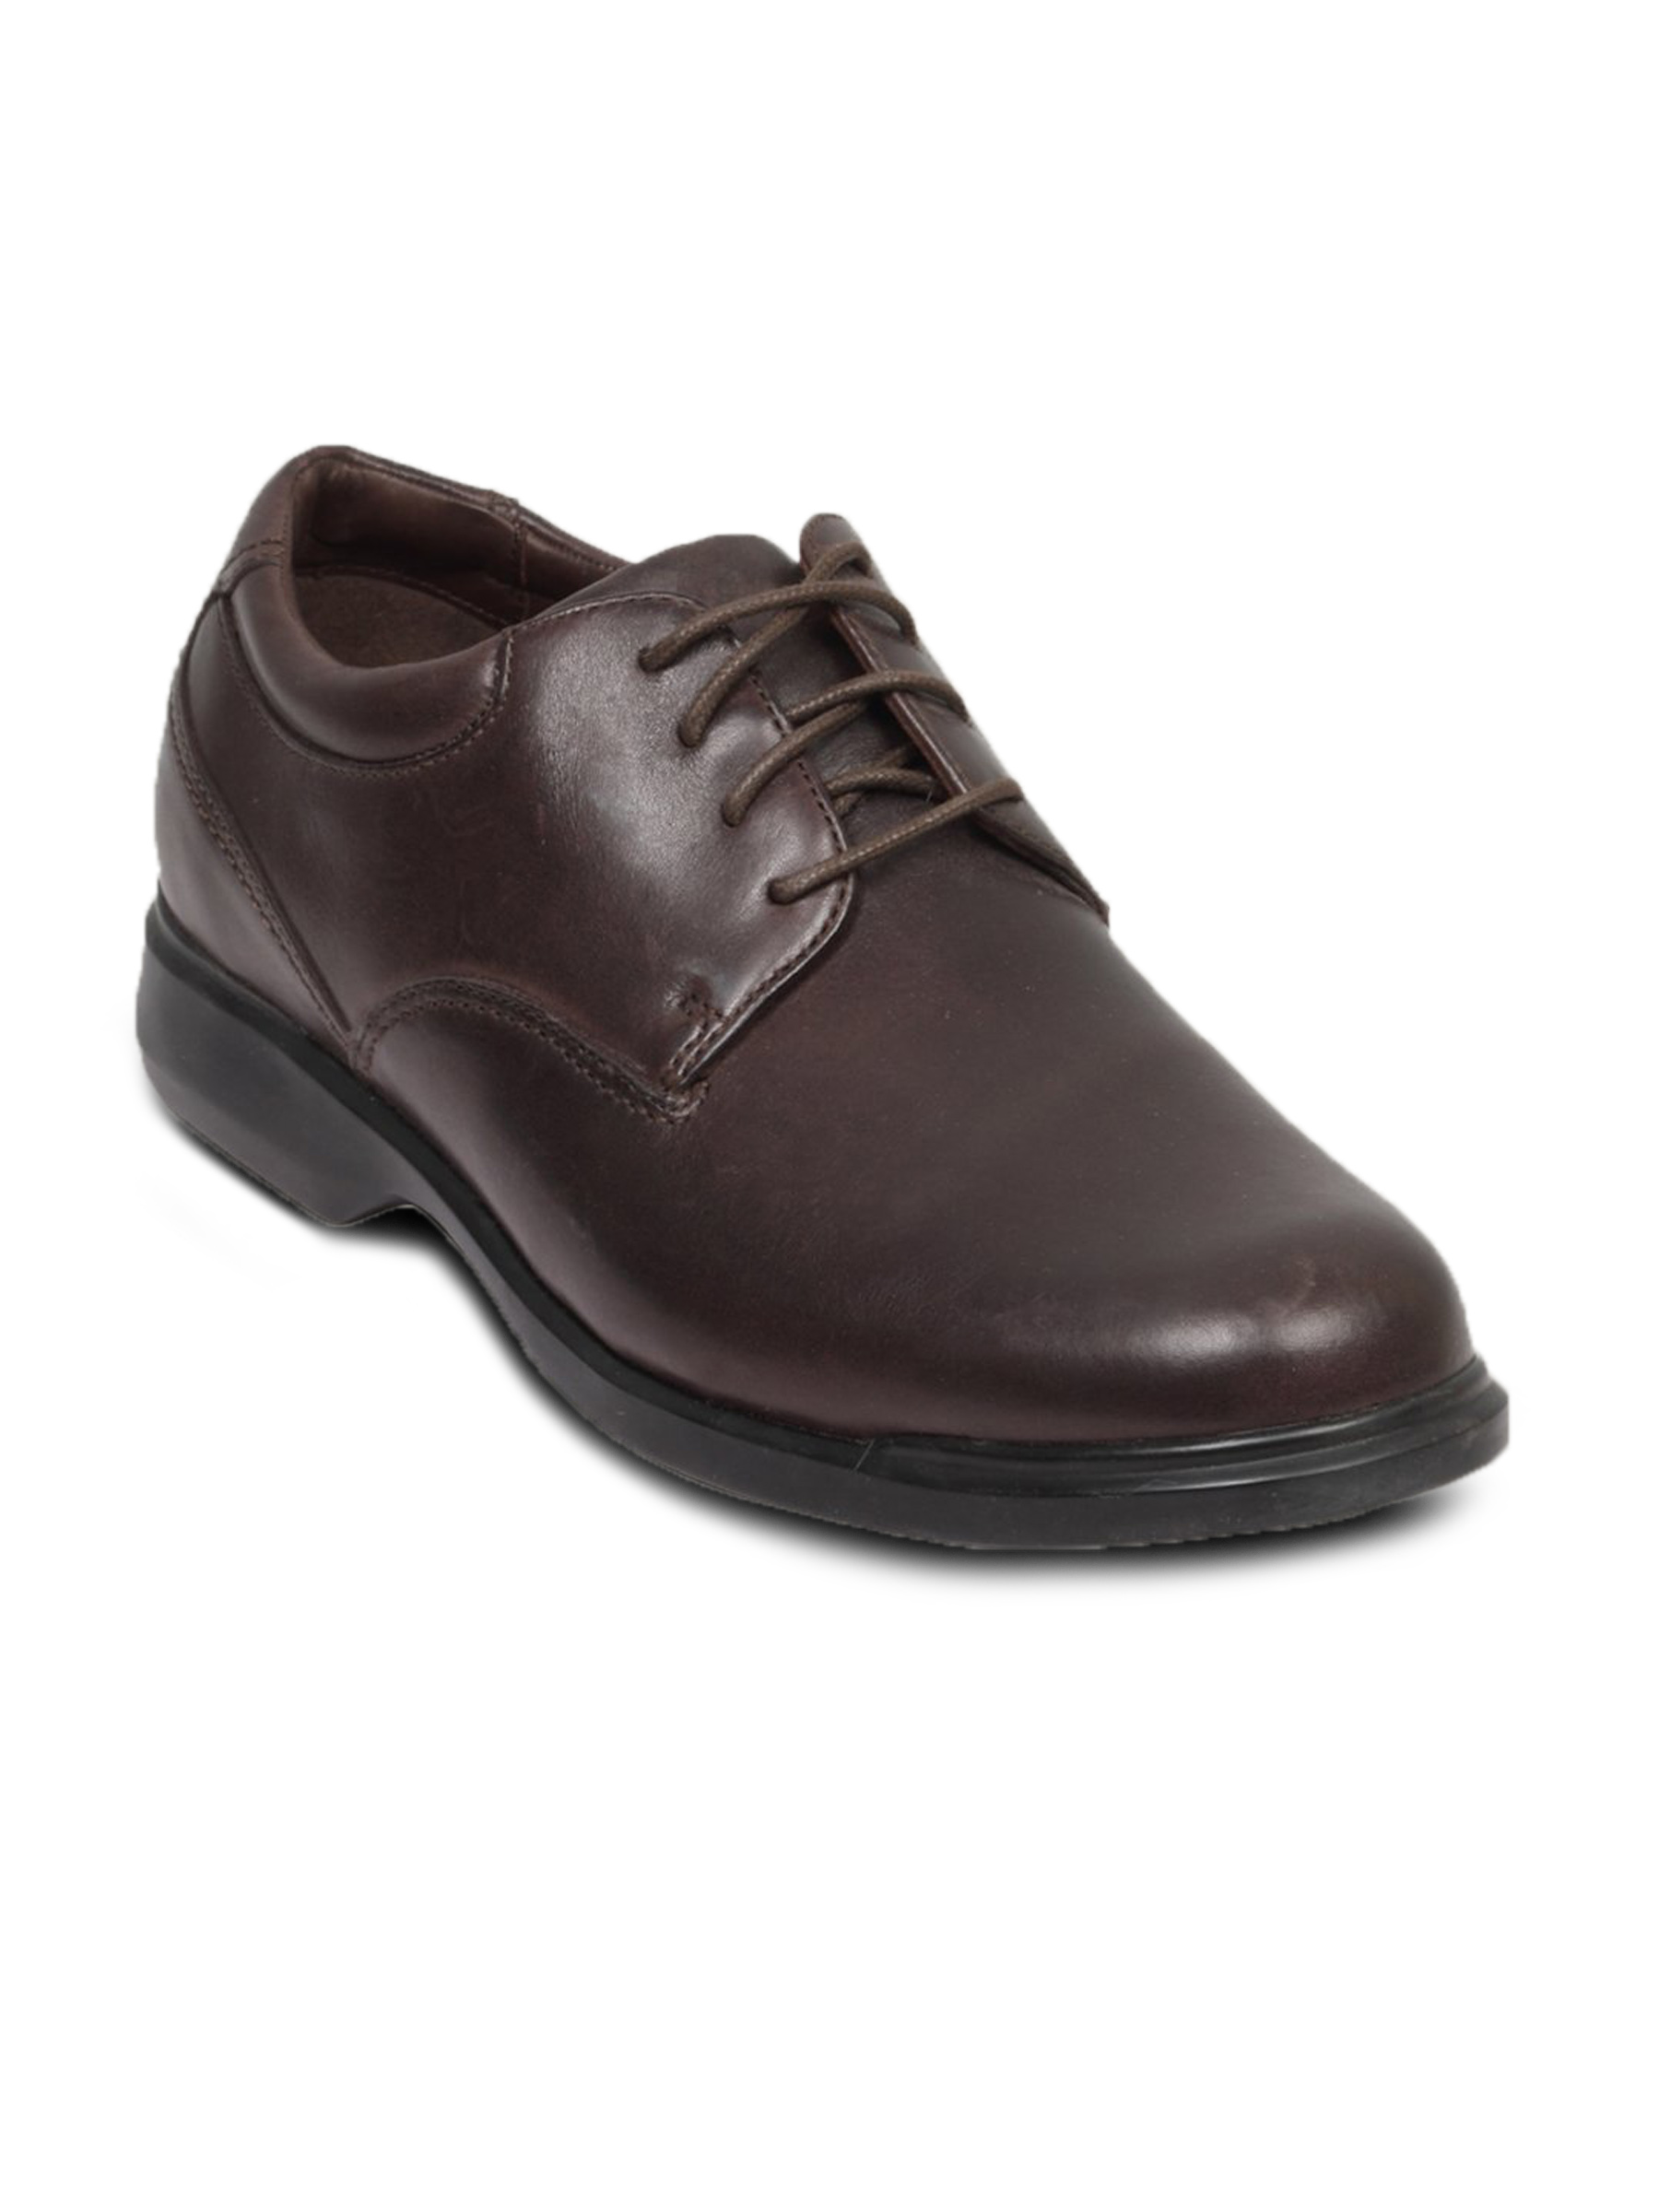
Rockport Men's Ragosta Brown Shoe
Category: Footwear / Shoes / Formal Shoes
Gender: Men
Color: Brown
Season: Fall 2011
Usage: Formal